Northeastern University College of Engineering

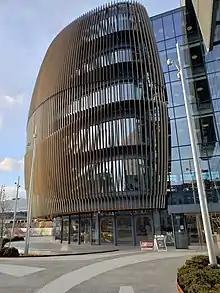
The Interdisciplinary Science and Engineering Complex (ISEC) at Northeastern University.

An engineering department was first established around 1901 as part of the evening educational program at the Boston Young Men's Christian Association (YMCA). The variety in engineering courses was meant to prepare men for work in engineering and industrial design. A Co-operative School of Engineering, the institution's first day school, was formed in 1909. Carl Ell, a future president of Northeastern, joined the engineering faculty after graduate work at Massachusetts Institute of Technology (MIT) in 1910. He became head of Northeastern's civil engineering department two years later and dean of the School of Engineering in 1917. In his first year as dean, he nearly doubled the size of the cooperative education, or co-op, engineering student body from 160 to 235 and the number of co-op engineering industries from 27 to 42. Ell was credited with transforming Northeastern's campus and making its cooperative education, or co-op, program, originally an option within the engineering school, an integral part of the university-wide curriculum.